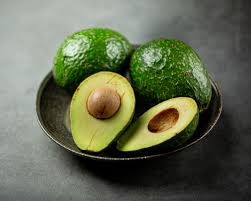
Label: Avocado